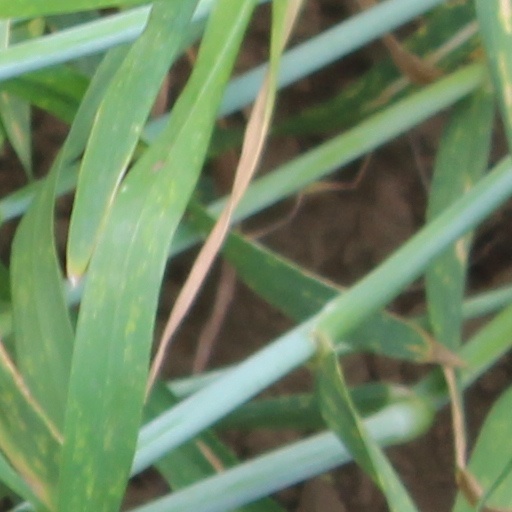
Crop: wheat